Black Moshannon Creek

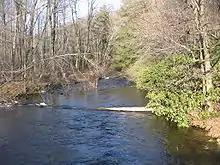
Black Moshannon Creek, just downstream of the dam in Black Moshannon State Park

Black Moshannon Creek is a tributary of Moshannon Creek in Centre County, Pennsylvania, in the United States.